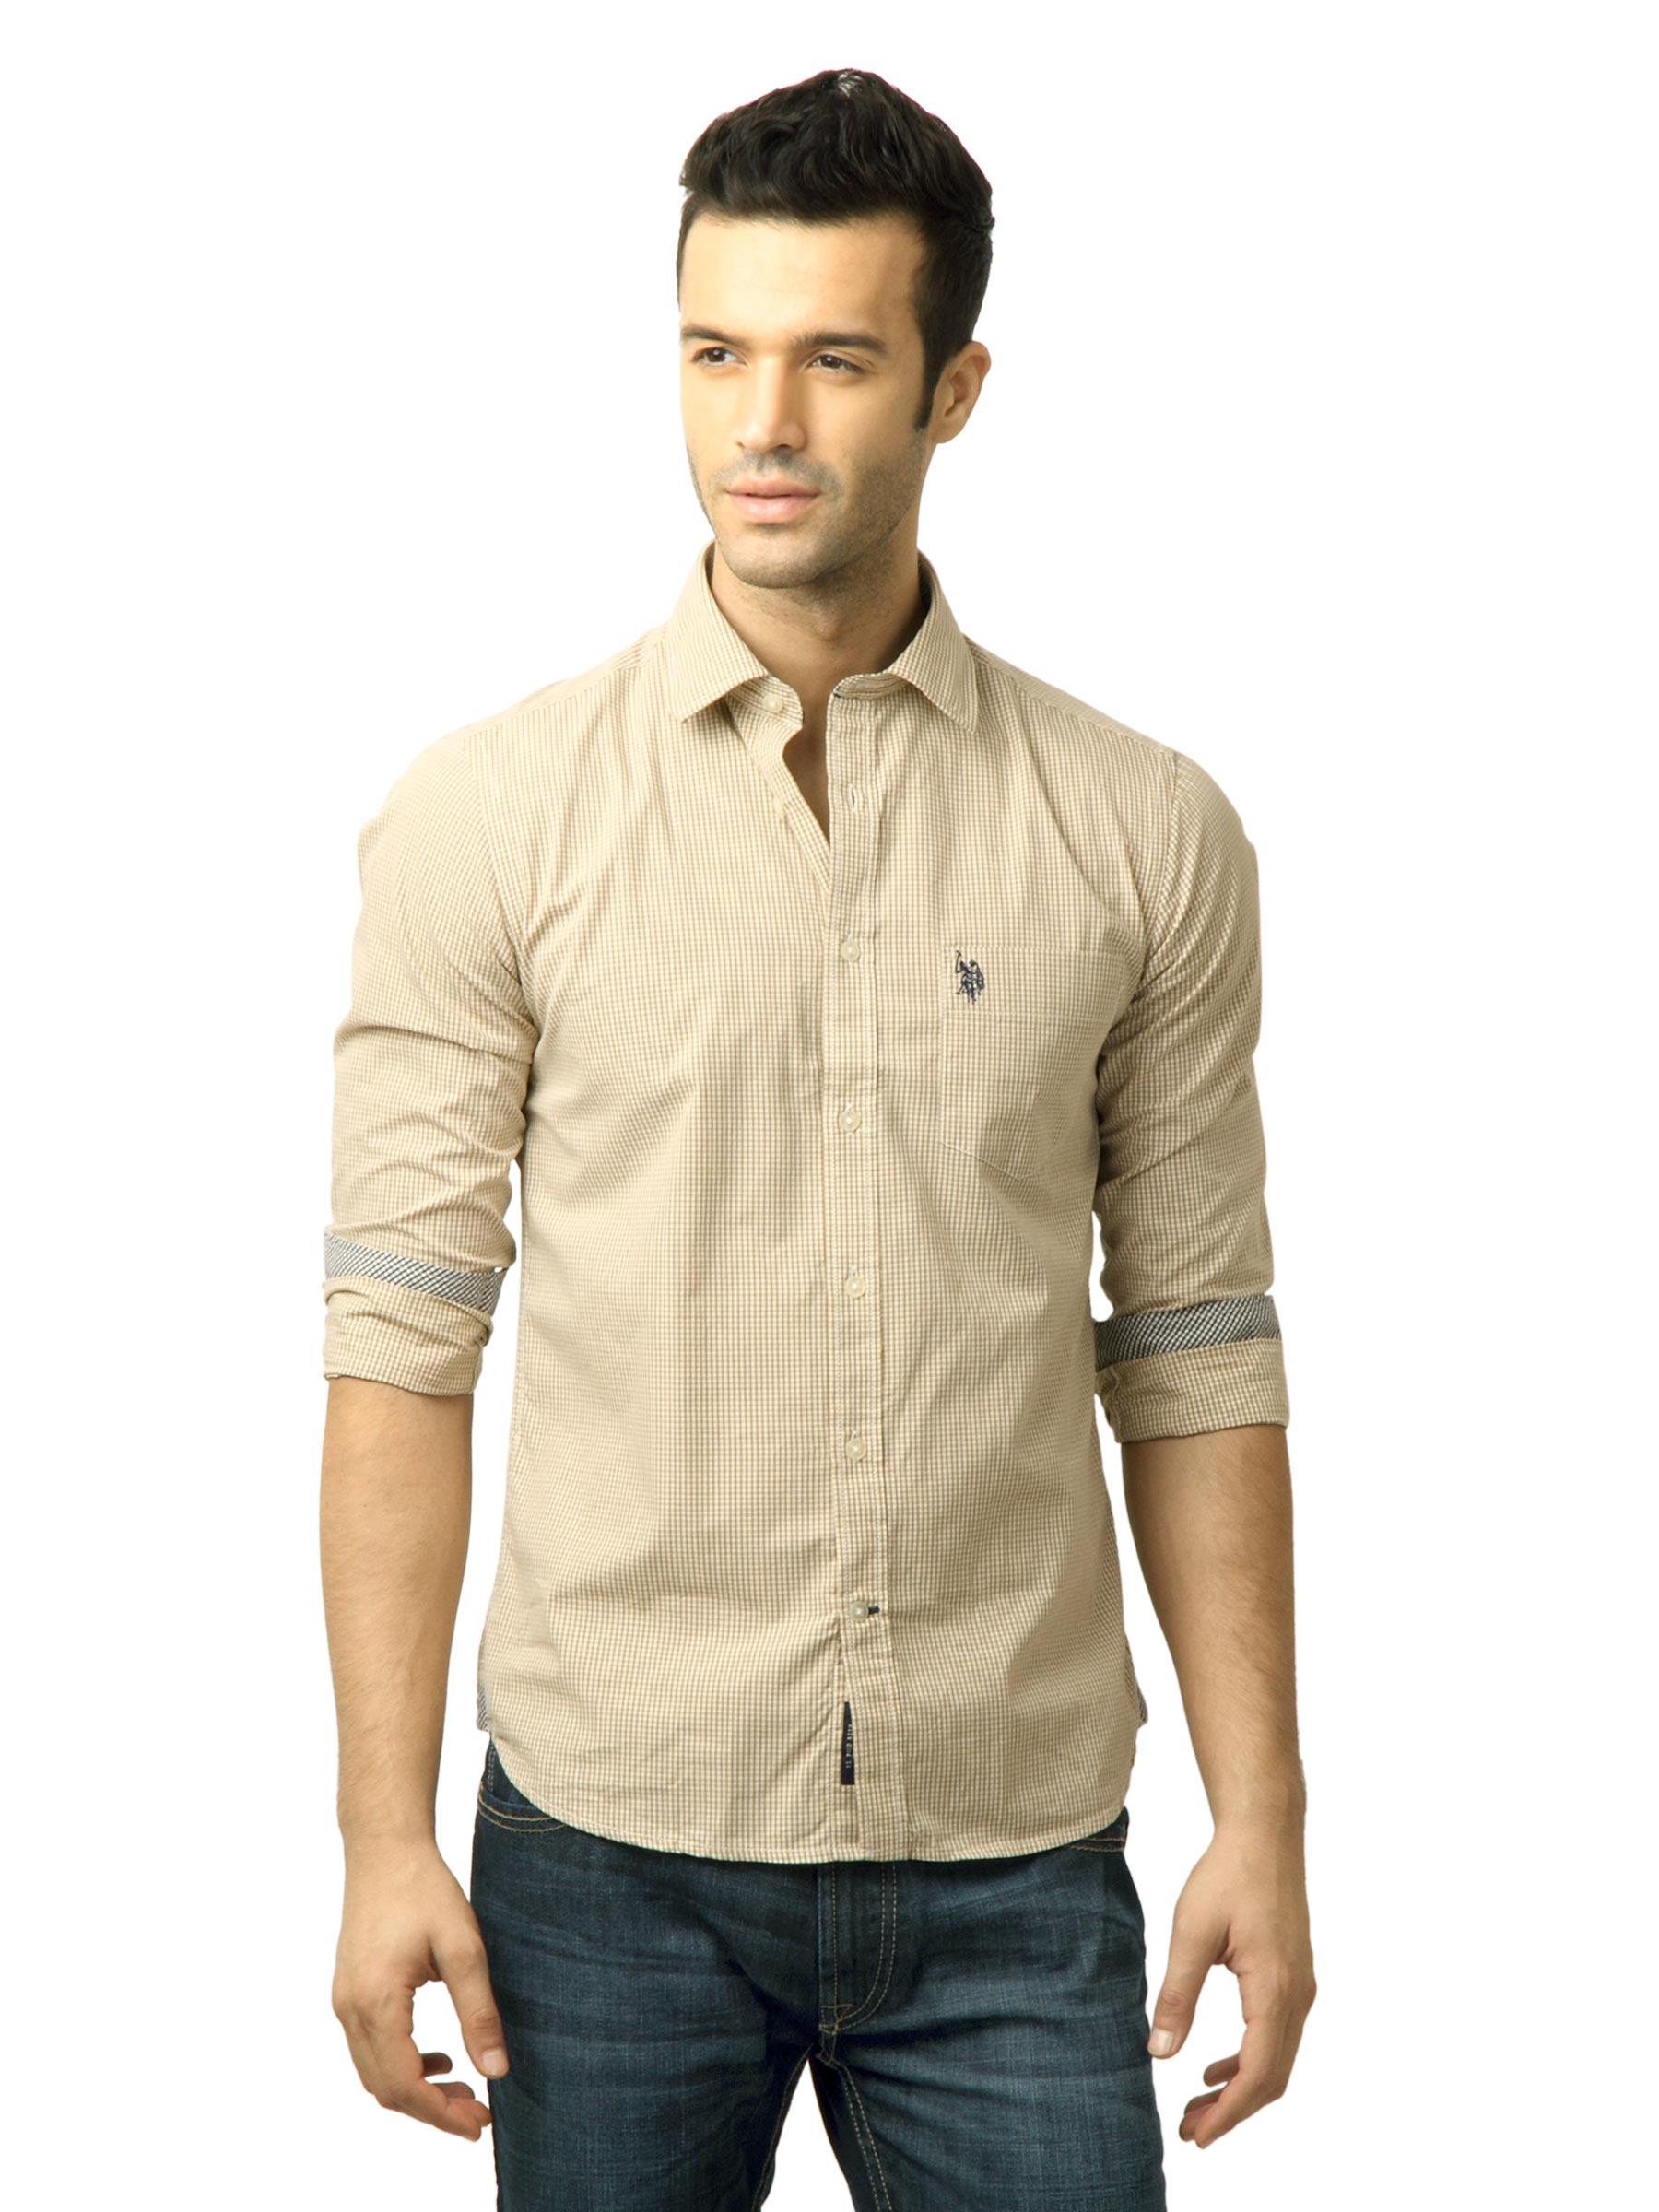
U.S. Polo Assn. Men Checks Mustard Shirt
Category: Apparel / Topwear / Shirts
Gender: Men
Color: Mustard
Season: Fall 2011
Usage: Casual